Glen Afton Branch

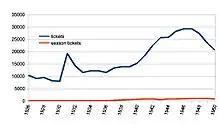
Glen Afton station tickets sales 1926–1950 – derived from annual returns to Parliament of "Statement of Revenue for each Station for the Year ended"

The Glen Afton Branch was a branch railway line of 7.9 km (originally 14.1 km) in the Waikato in New Zealand, built to serve coal mines in the Awaroa district west of Huntly at Rotowaro, Pukemiro and Glen Afton. Rotowaro is Māori for "coal lake".